Sky position (RA, Dec in degrees): 165.552, 8.547
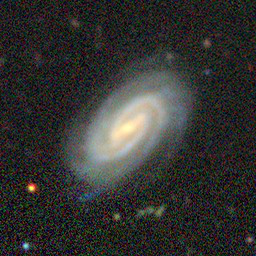
Galaxy morphology: Barred Spiral Galaxies